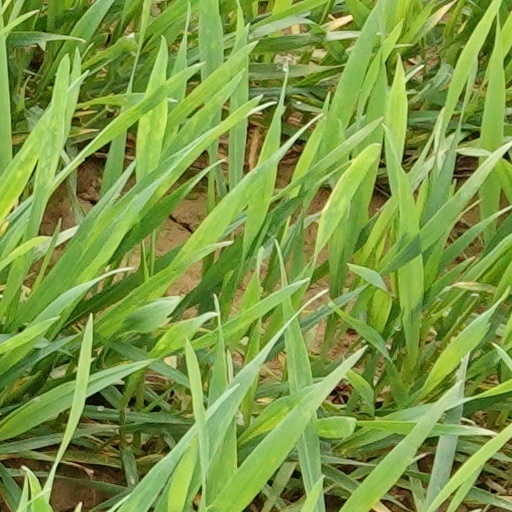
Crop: wheat